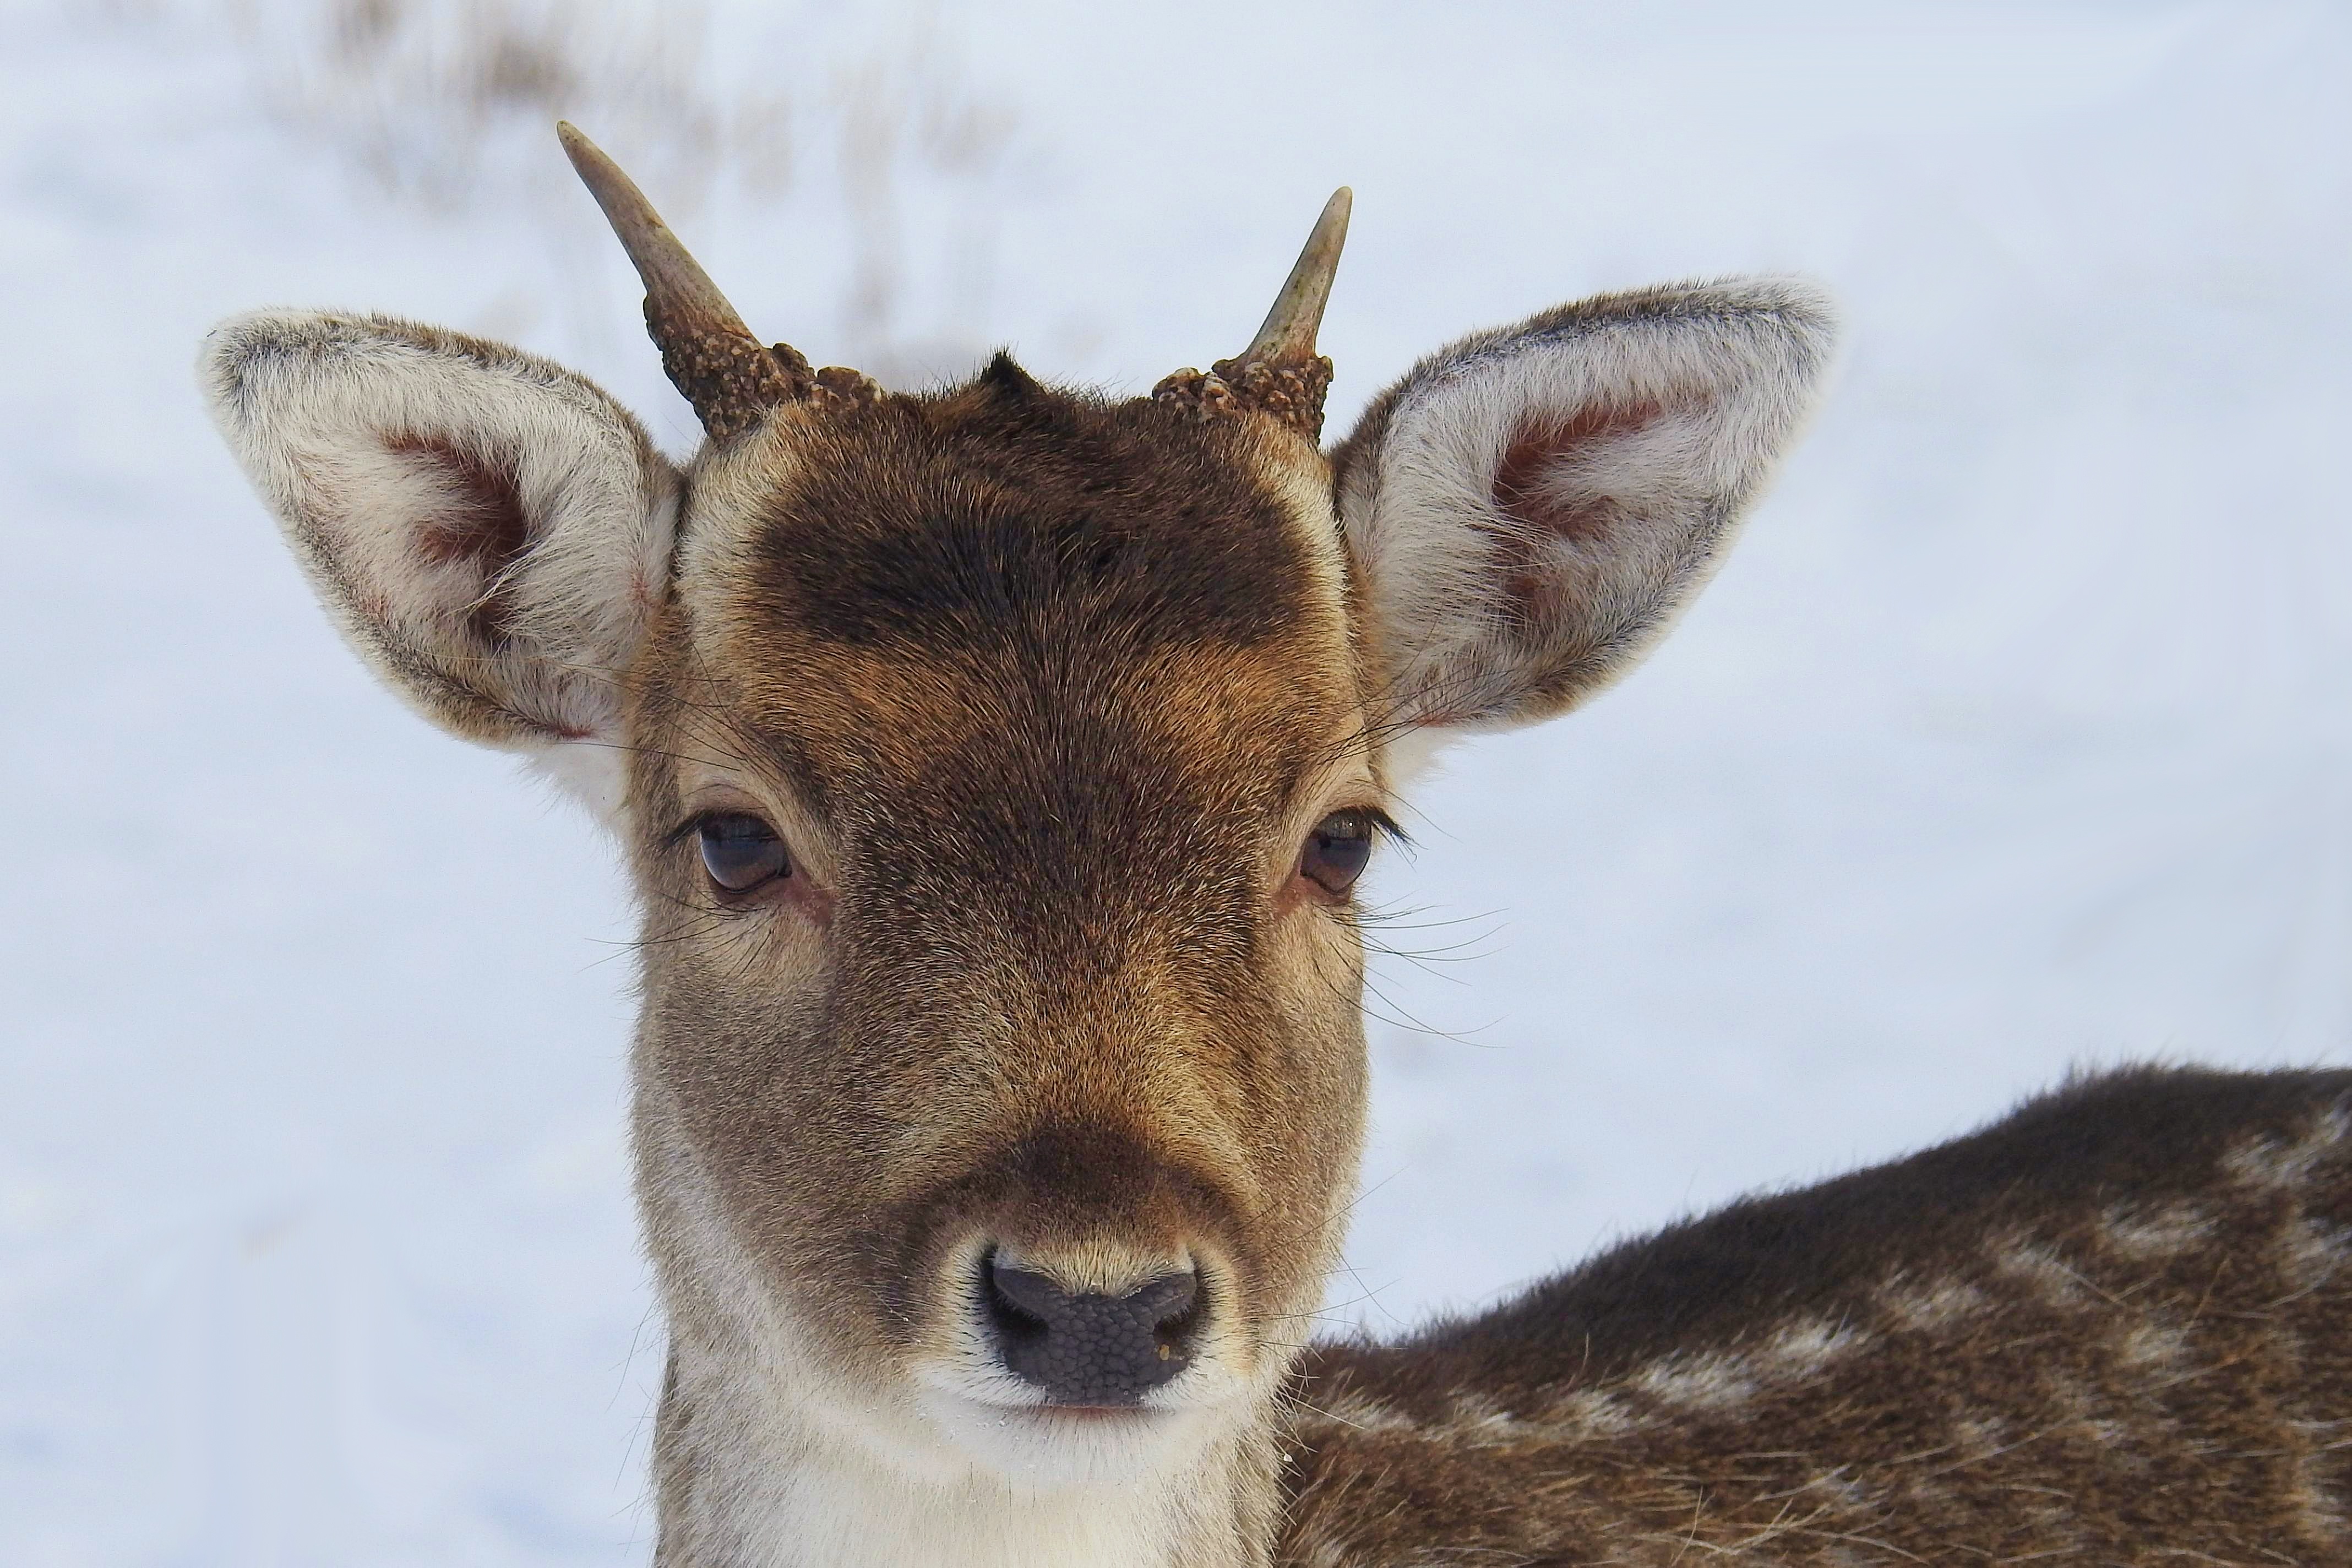
forest, animal, wildlife, wild, deer, mammal, fauna, antler, close up, vertebrate, hirsch, scheu, fallow deer, antler carrier, white tailed deer, young deer, pronghorn, musk deer